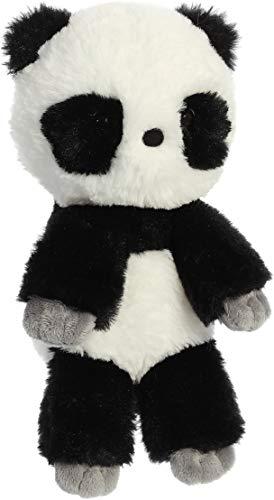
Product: Aurora 10" Minkies Panda
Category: Toys & Games | Stuffed Animals & Plush Toys | Stuffed Animals & Teddy Bears
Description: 5 inches in size.
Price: $14.69
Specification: ProductDimensions:5.5x5x10inches|ItemWeight:5.1ounces|ShippingWeight:5.1ounces(Viewshippingratesandpolicies)|ASIN:B07TTSPPC5|Itemmodelnumber:05050|Manufacturerrecommendedage:3yearsandup